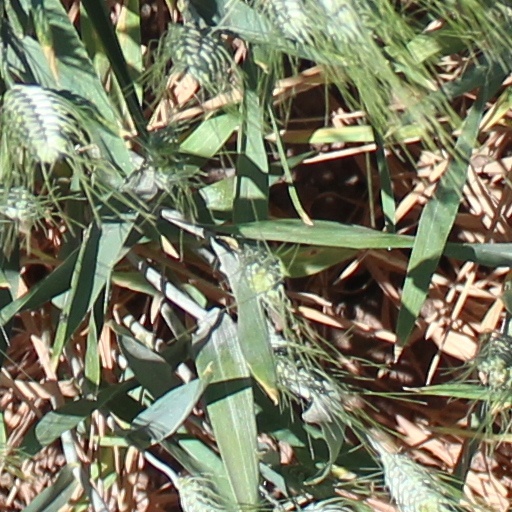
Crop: wheat